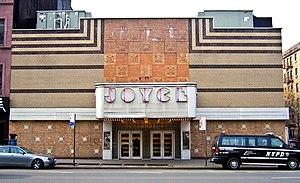
Le Joyce Theater est une salle de spectacle de New York située sur la 8ᵉ avenue au niveau de la 19ᵉ rue, à la limite des quartiers de Chelsea et de Greenwich Village.